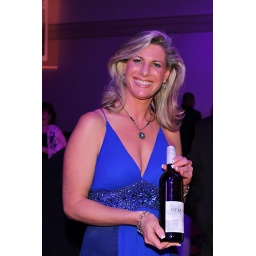
Sharon holding a bottle of Nyarai Veritas 2007, winner for best red assemblage. Photo by Bruce Jackson.